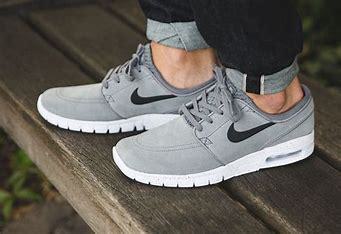
Brand: Nike
Model: SB Stefan Janoski Max